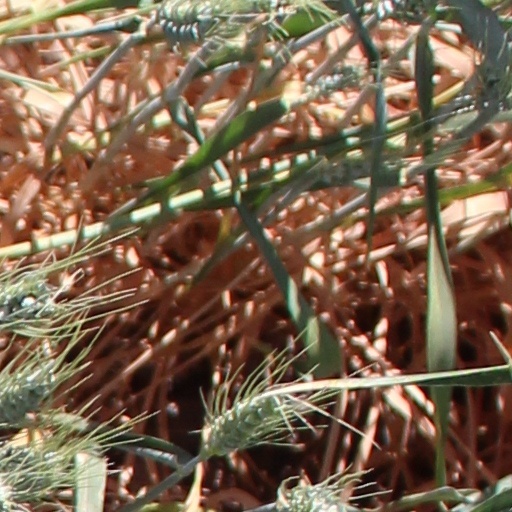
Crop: wheat